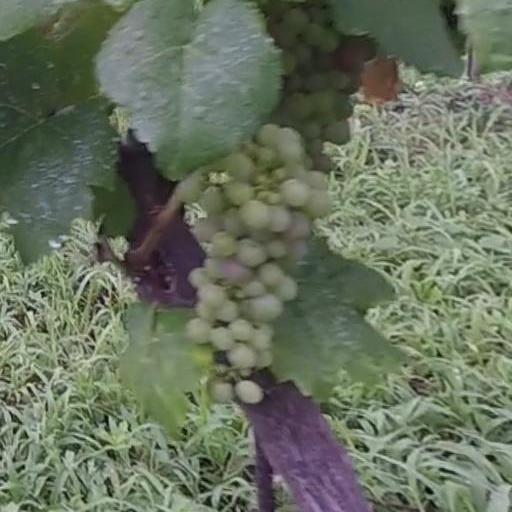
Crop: grape